Gmina Parchowo

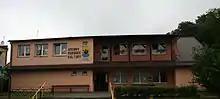

Gmina Parchowo is bordered by the gminas of Bytów, Czarna Dąbrówka, Lipusz, Sierakowice, Studzienice and Sulęczyno.